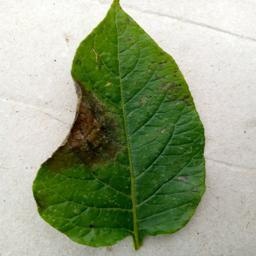
Etiqueta: Late Blight